140th New York Infantry Regiment

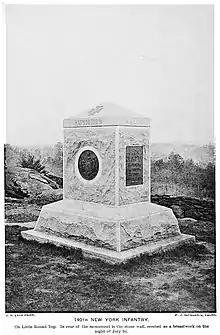
140th New York Infantry Monument, Gettysburg Battlefield

The 140th New York Infantry Regiment was a volunteer infantry regiment that was created on September 13, 1862, for the Union Army during the American Civil War. From January 1864 they wore a Zouave uniform.